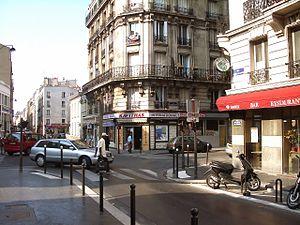
Philippe Henri de Girard est un ingénieur-mécanicien français, inventeur de la machine à filer le lin.